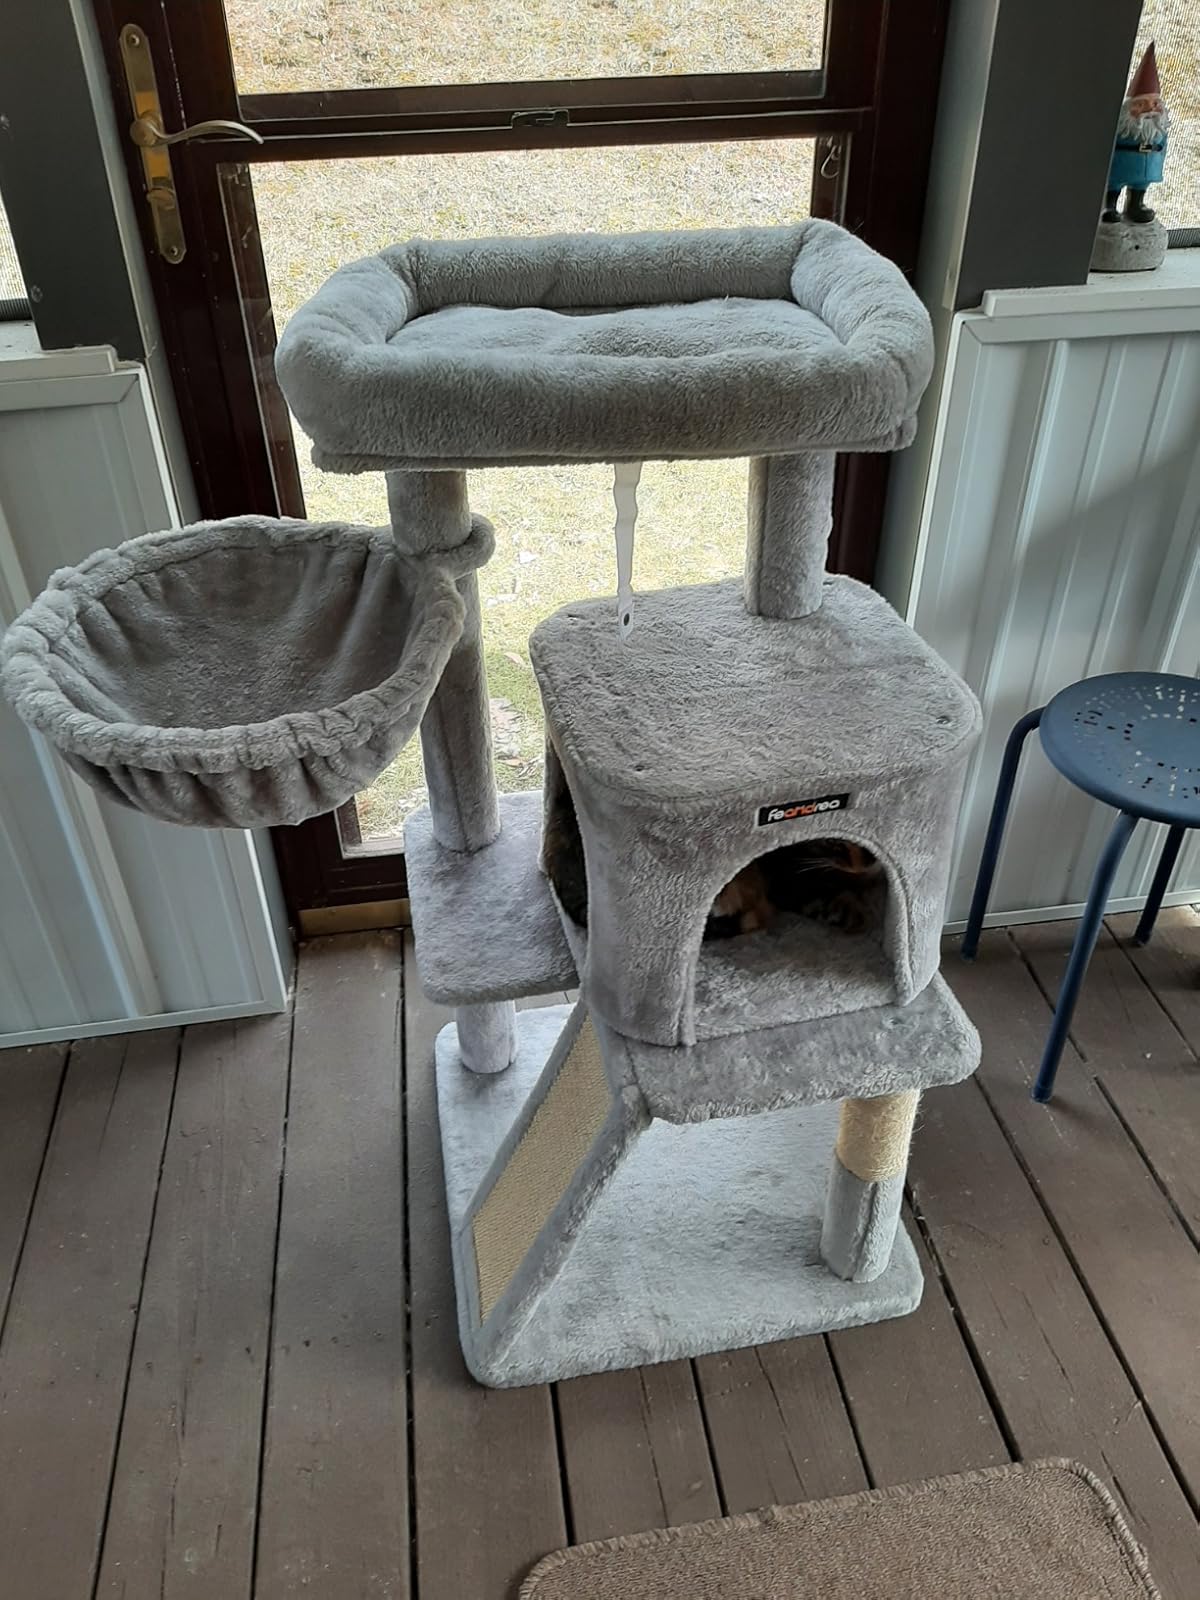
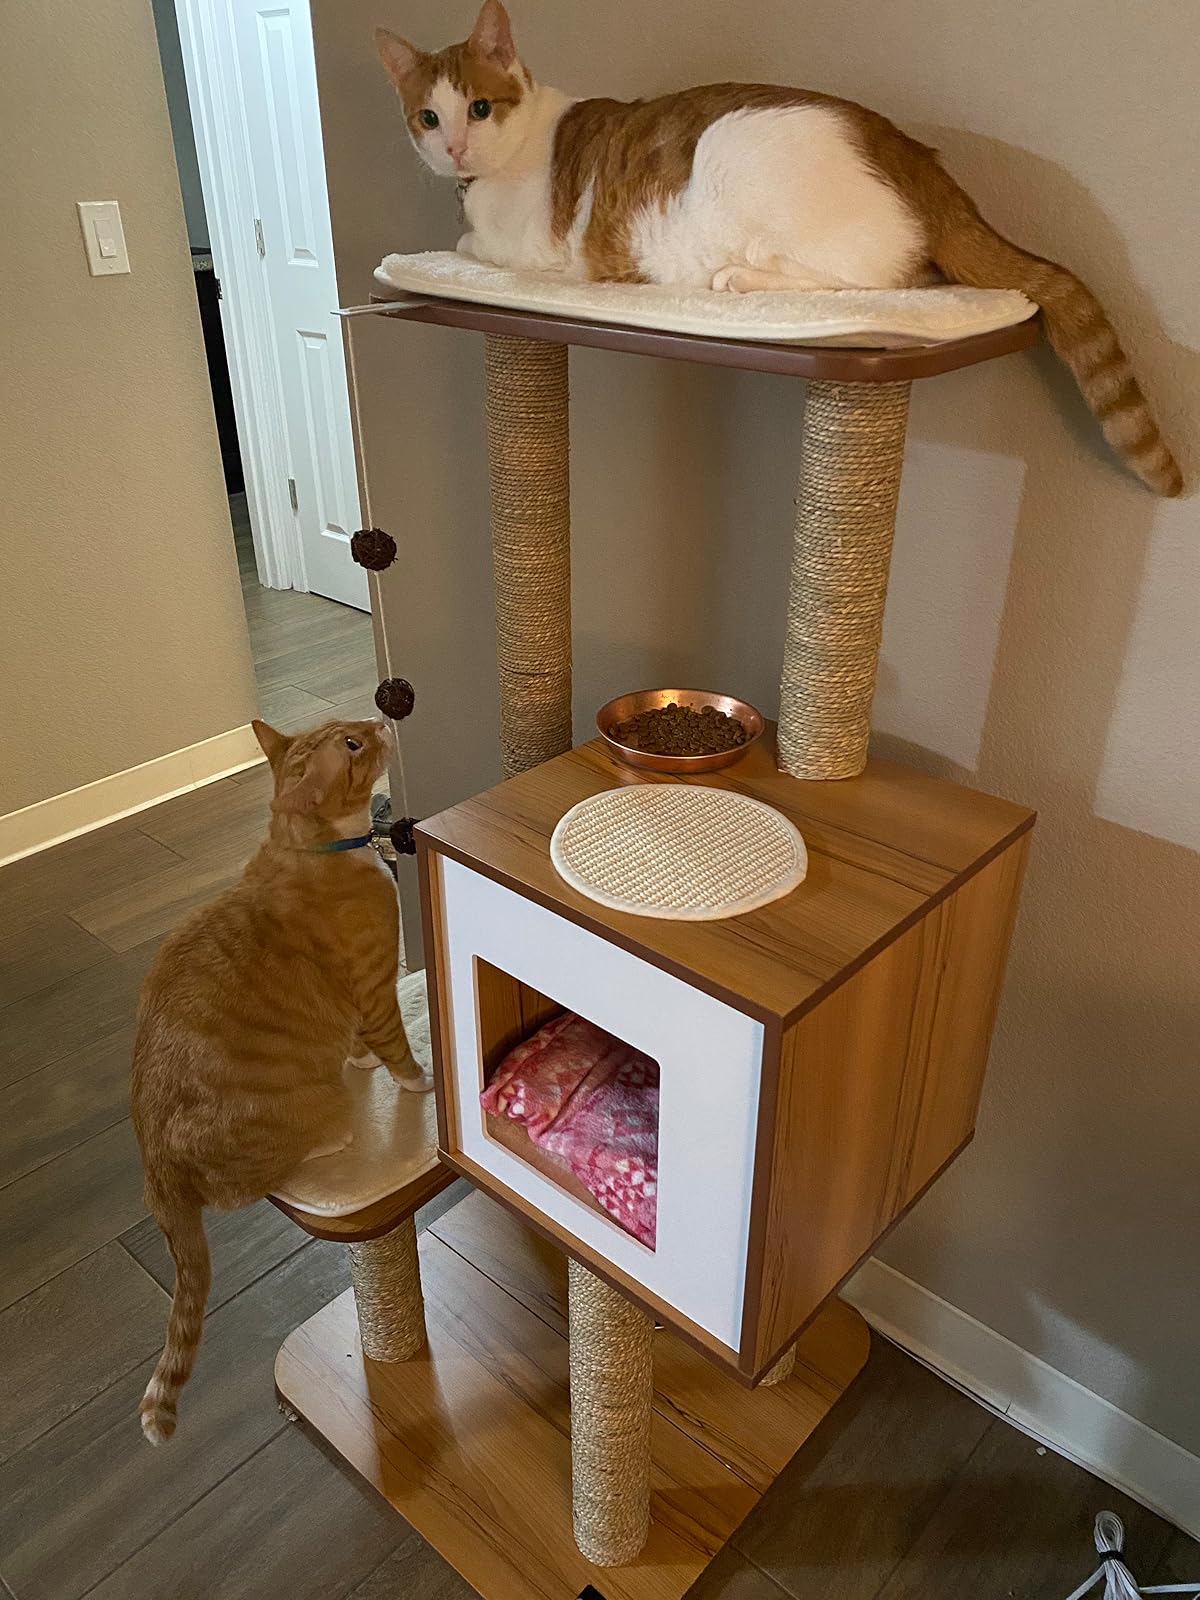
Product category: items_cat tree
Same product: no